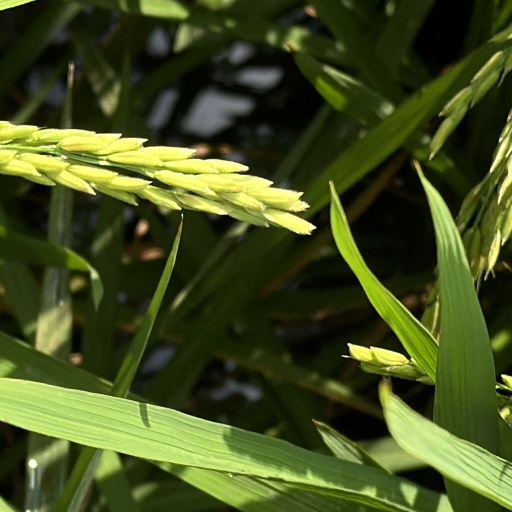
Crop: rice